Daniel O'Connell

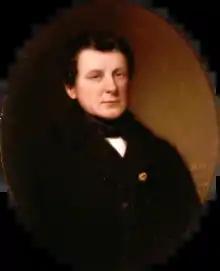
O'Connell, in an 1836 watercolour by Bernard Mulrenin

Daniel(I) O’Connell (6 August 1775 – 15 May 1847), hailed in his time as The Liberator, was the acknowledged political leader of Ireland's Roman Catholic majority in the first half of the 19th century. His mobilisation of Catholic Ireland, down to the poorest class of tenant farmers, secured the final instalment of Catholic emancipation in 1829 and allowed him to take a seat in the United Kingdom Parliament to which he had been twice elected.